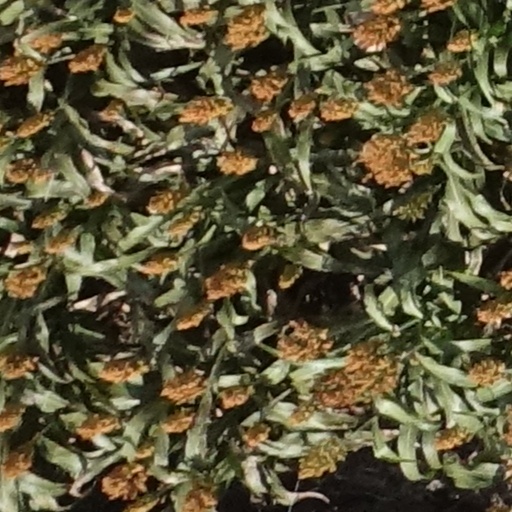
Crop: sorghum